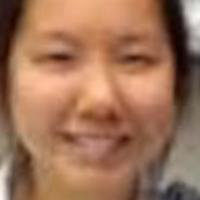
Age group: age 21-30